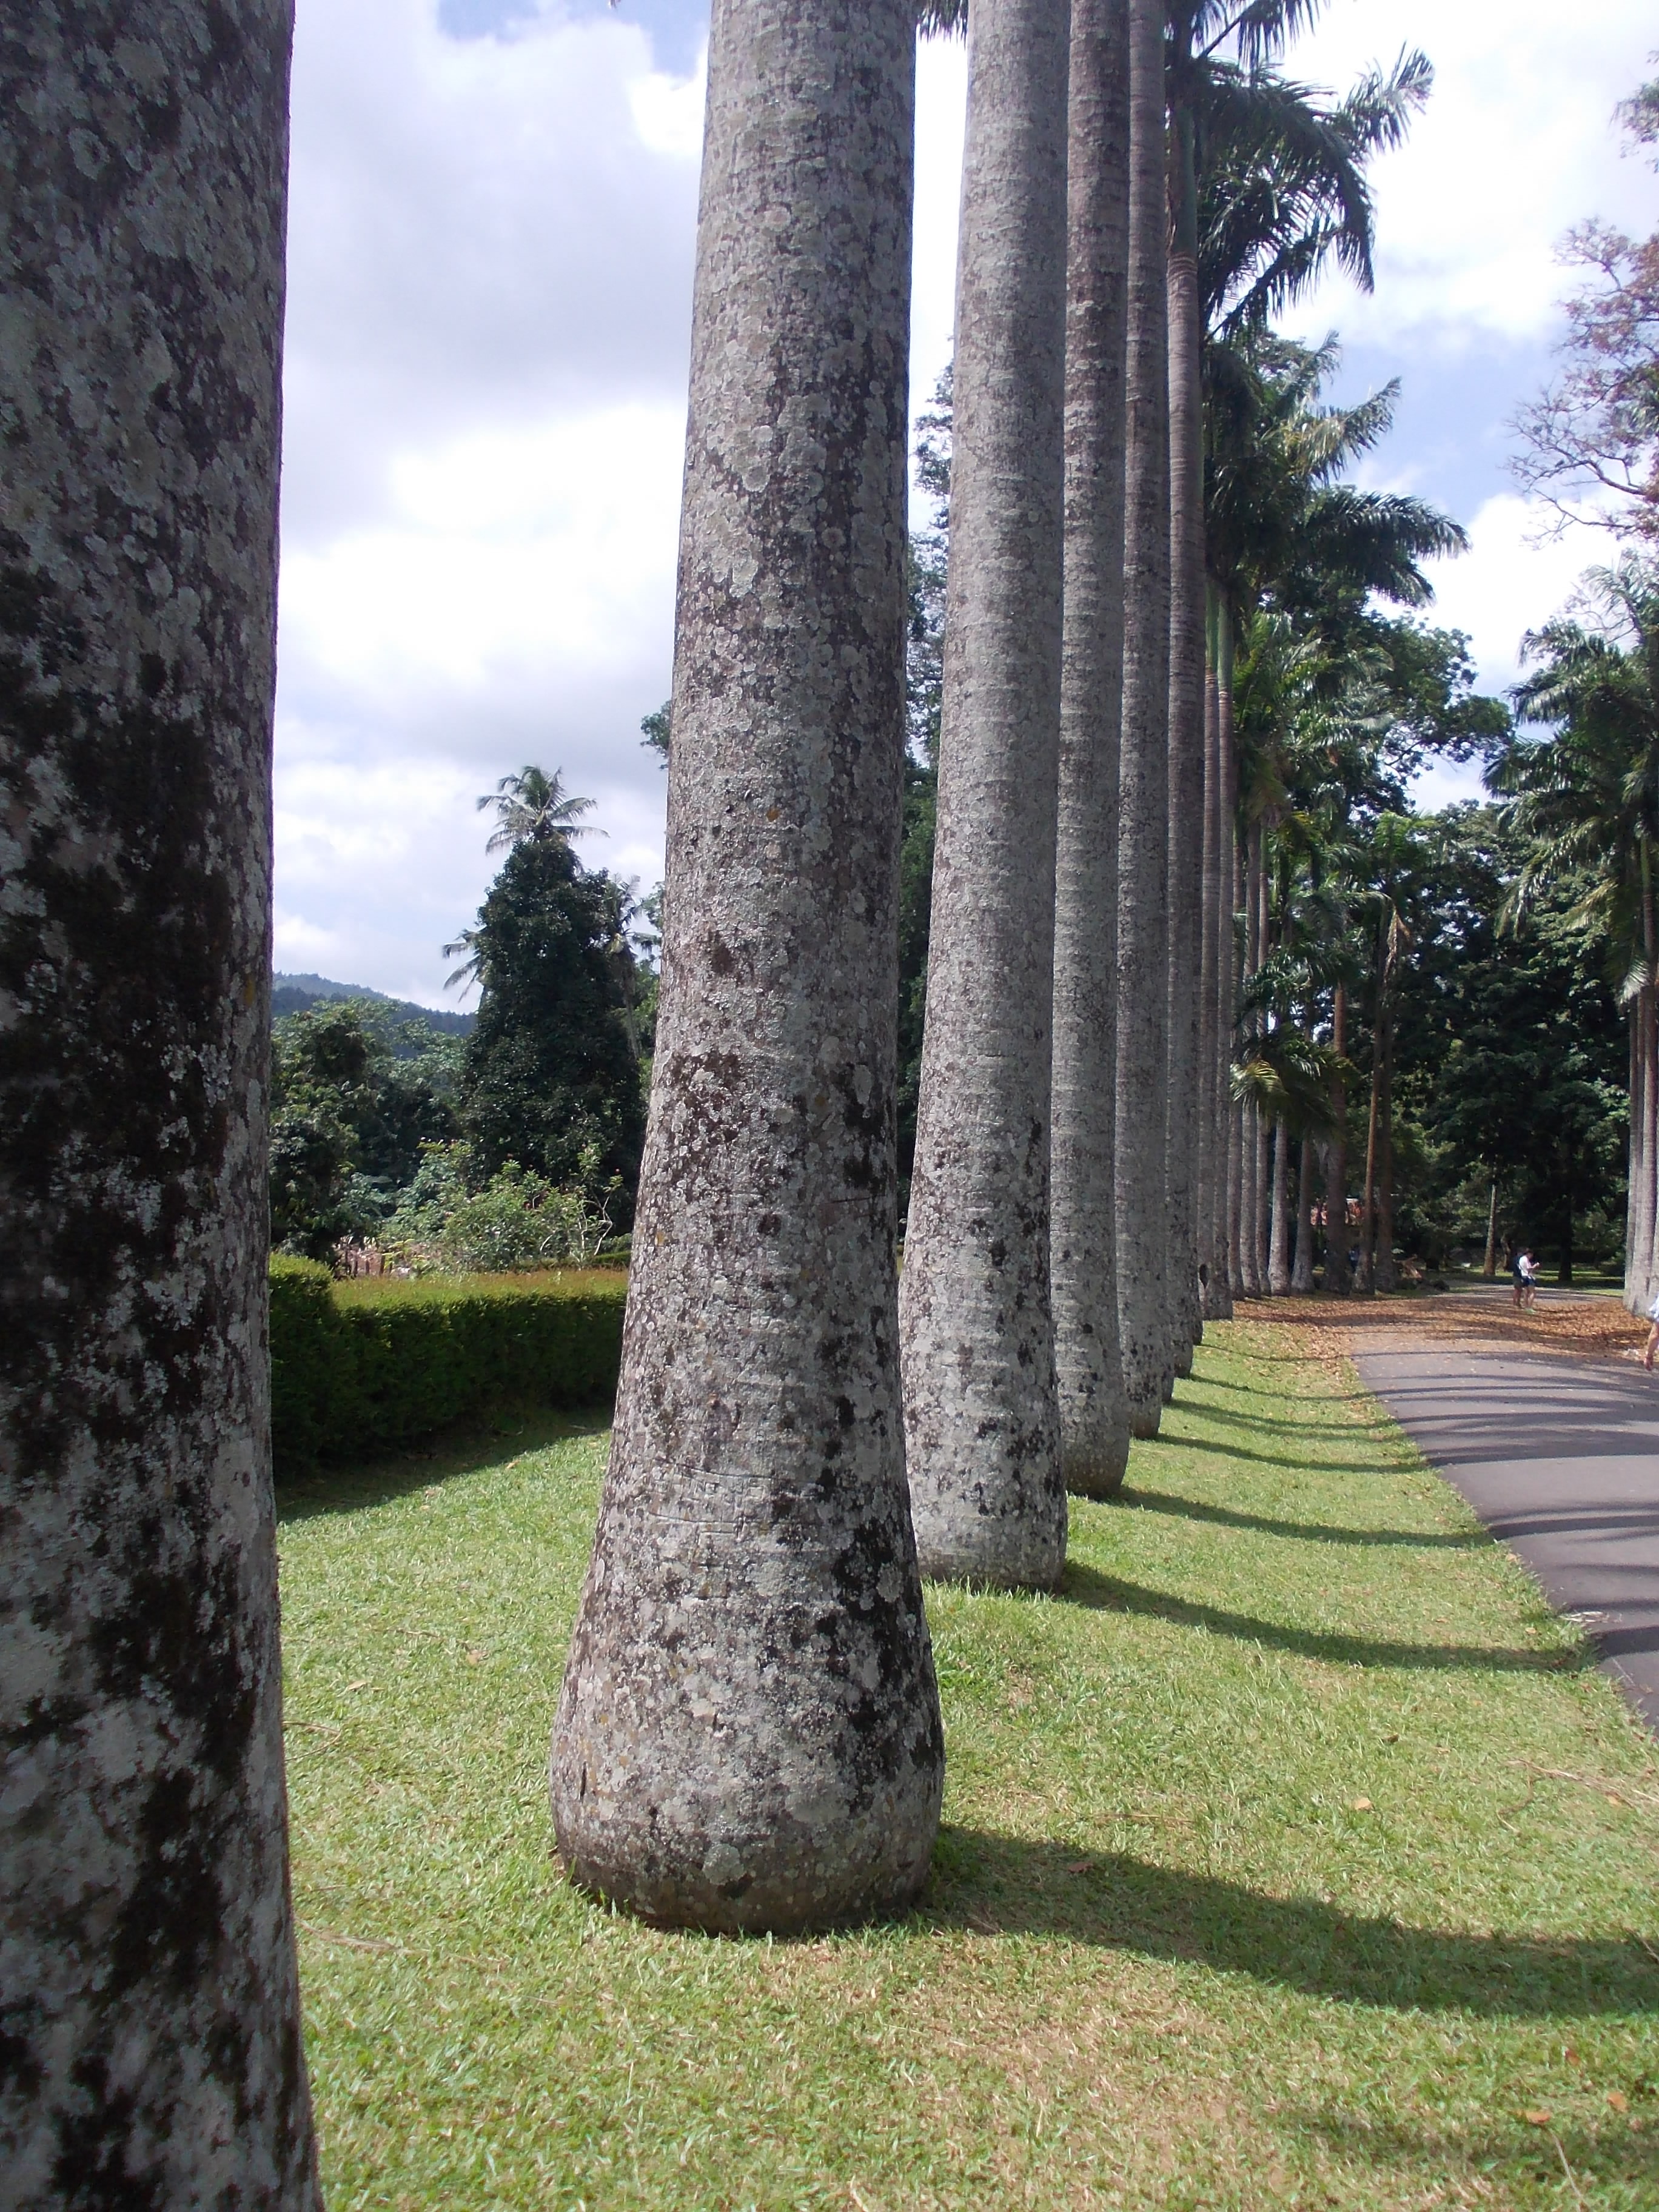
tree, nature, rock, structure, plant, lawn, trunk, monument, environment, column, natural, agriculture, garden, trees, outdoors, sculpture, memorial, sri lanka, organic, monolith, stele, peradeniya, woody plant